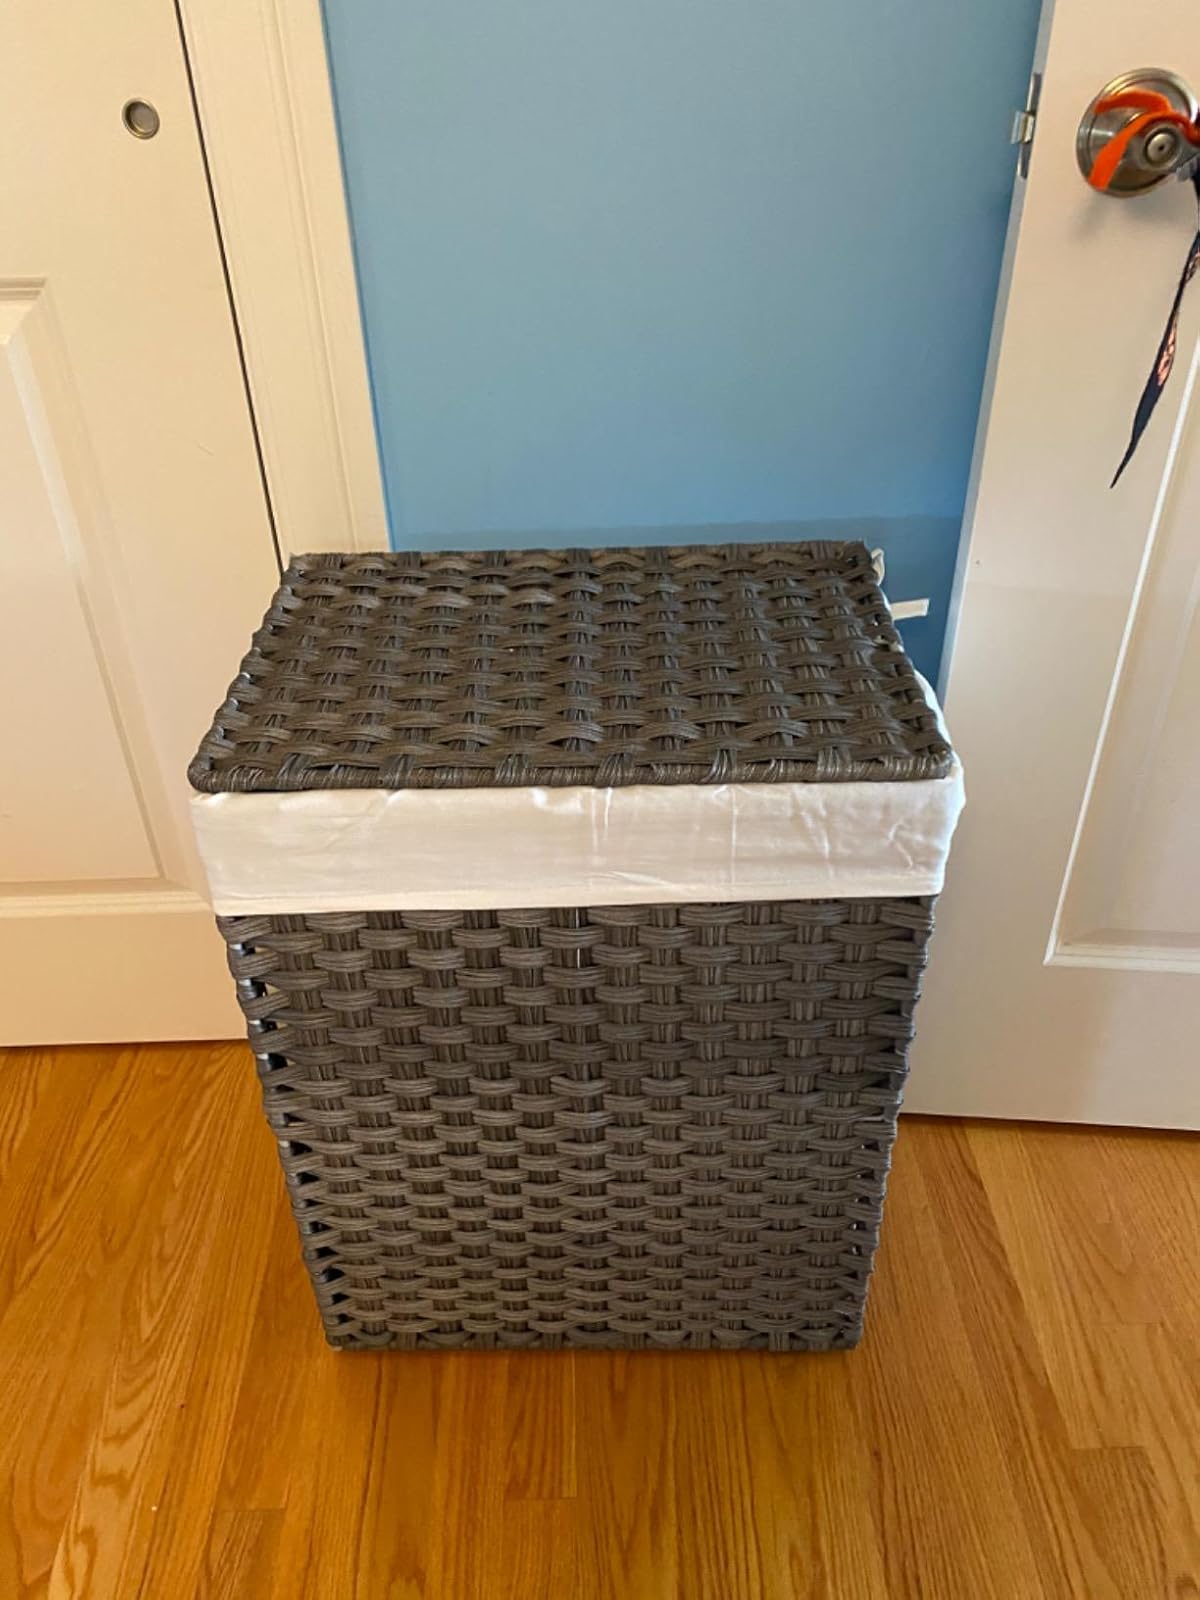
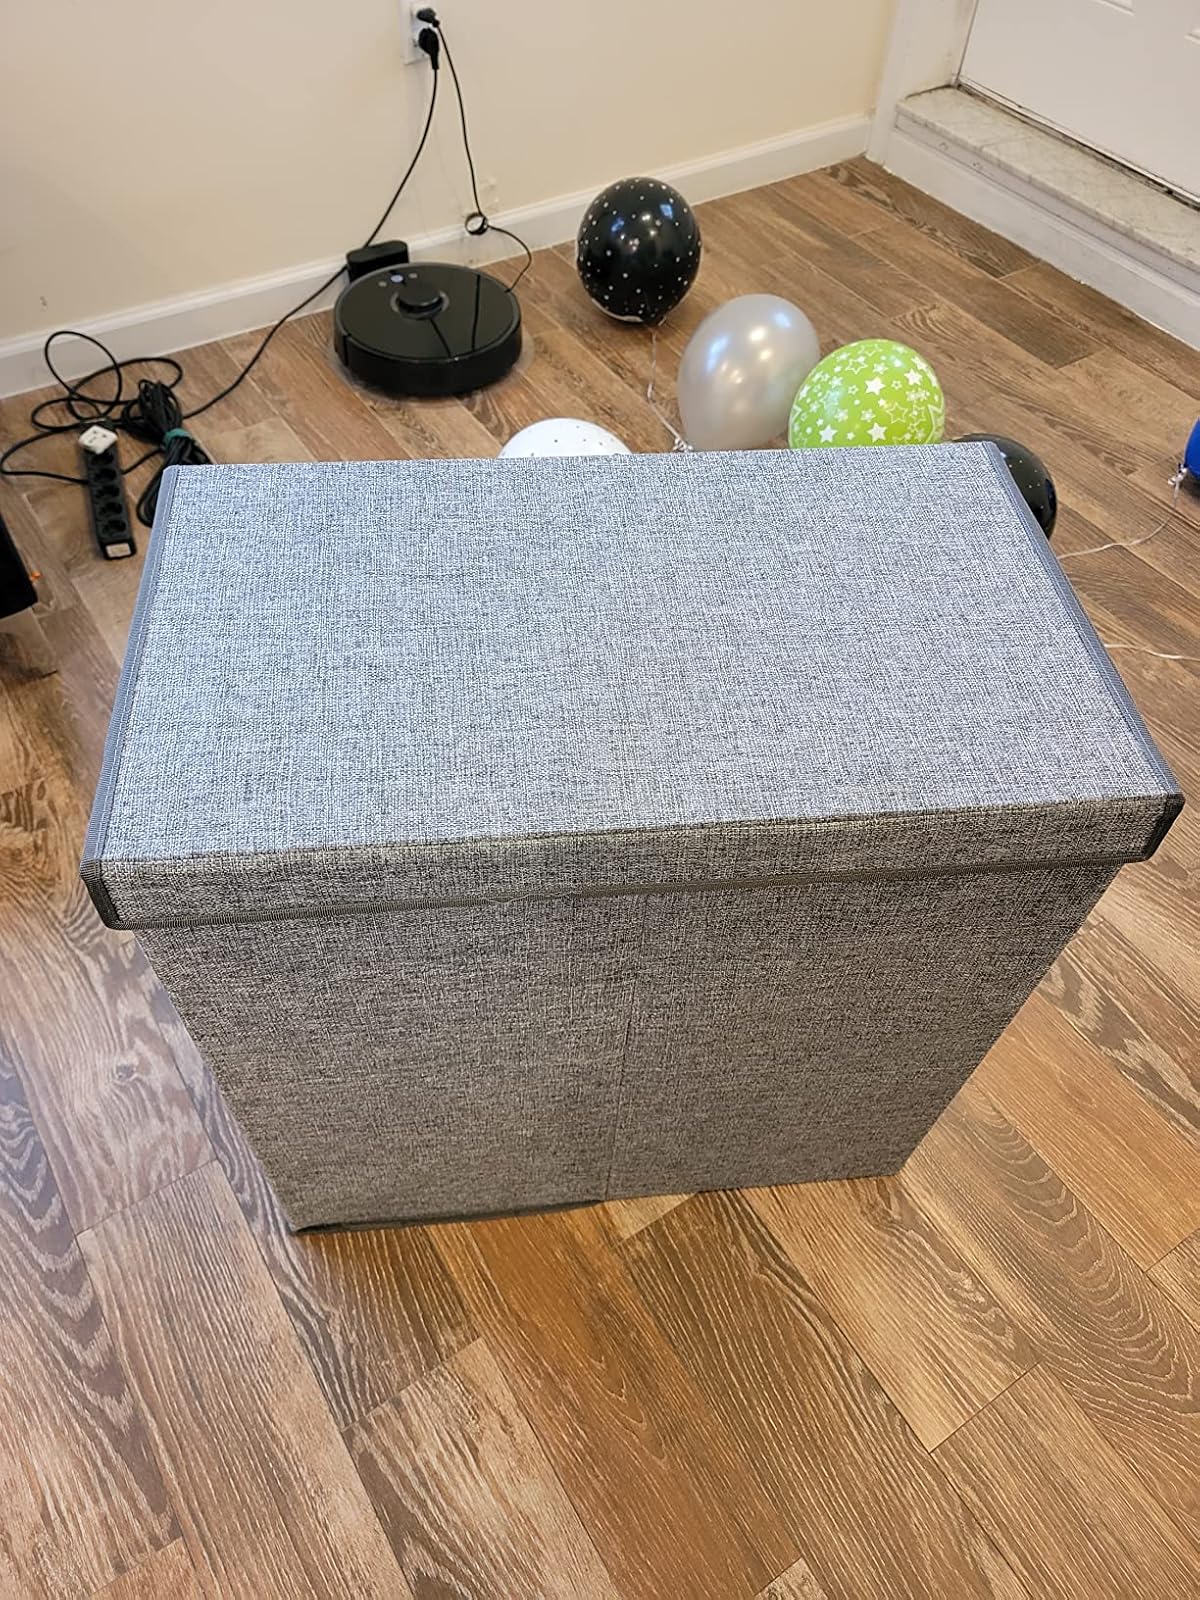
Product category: items_hamper
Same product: no